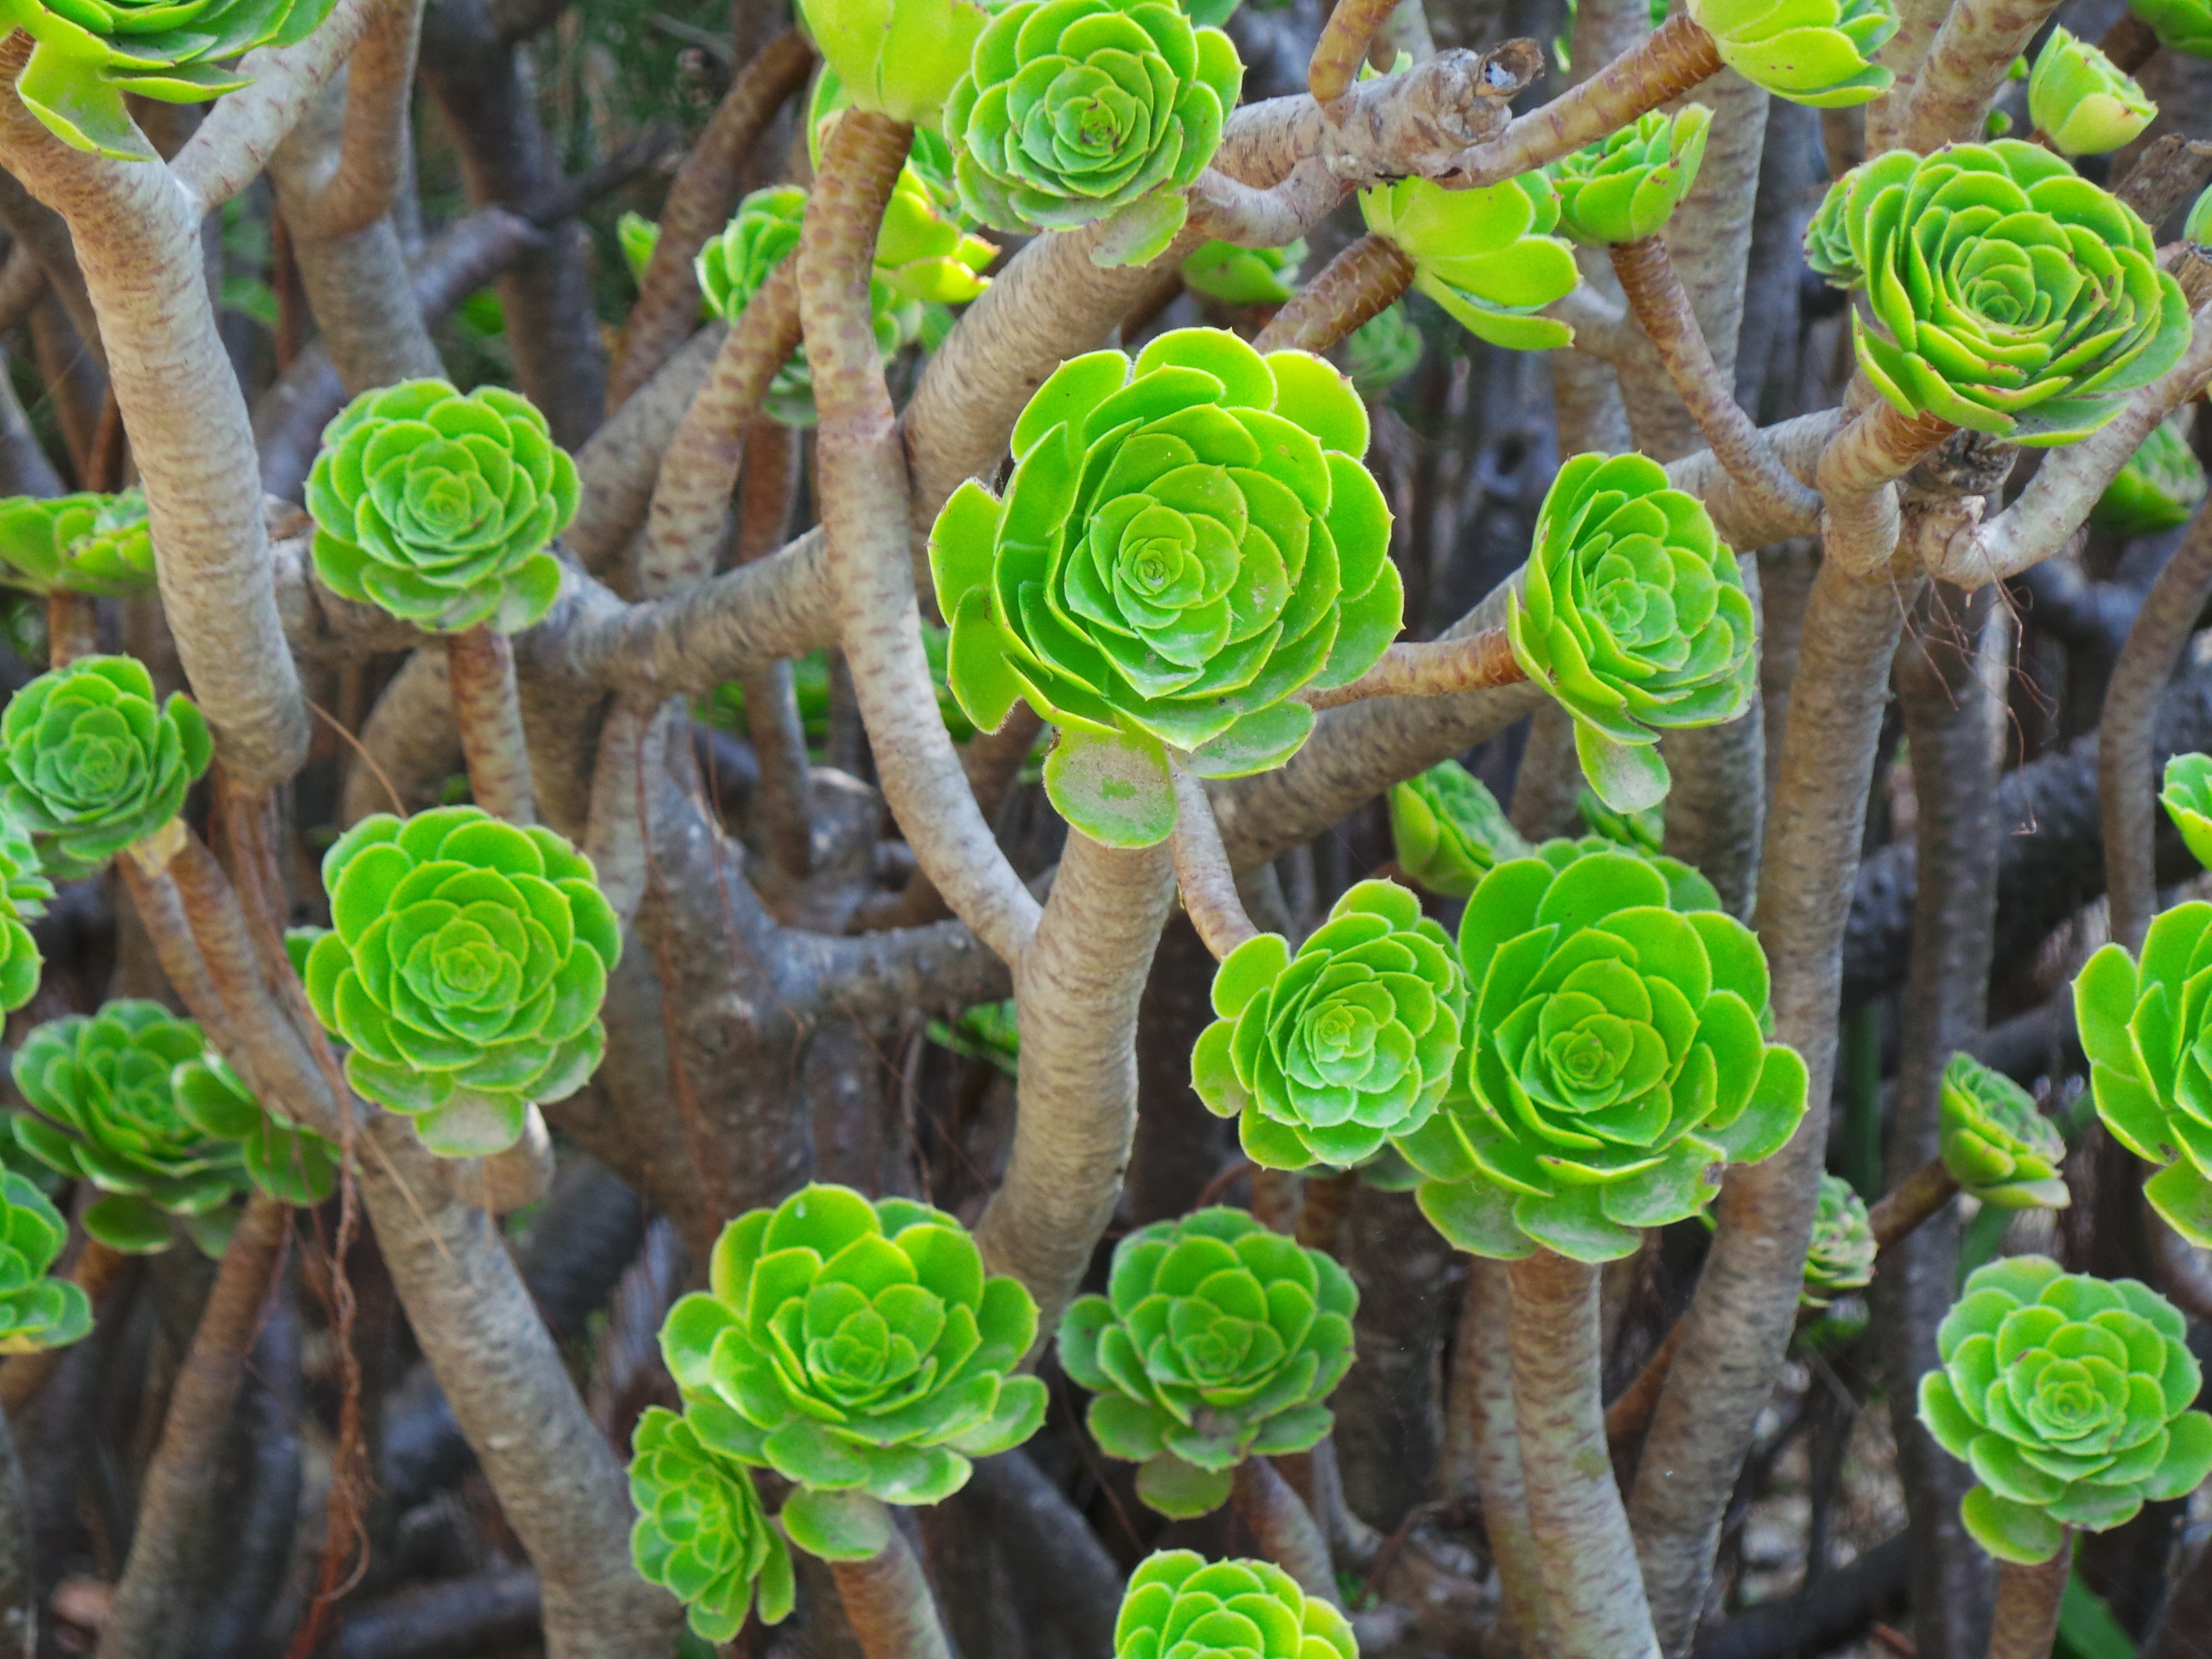
nature, blossom, plant, stem, leaf, flower, petal, bloom, floral, environment, green, jungle, herb, produce, natural, botany, succulent, agriculture, flora, botanical, wildflower, outdoors, vegetation, horticulture, floristry, organic, flowering plant, carnivorous plant, floral design, land plant, flower arranging, fiddlehead fern